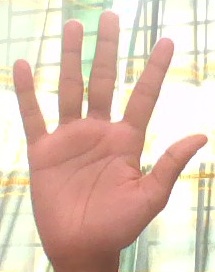
ASL sign: 5